Hampshire station

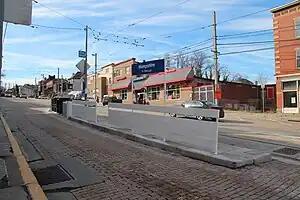
The inbound platform

Hampshire is a station on the Port Authority of Allegheny County's light rail network, located in the Beechview neighborhood of Pittsburgh, Pennsylvania. The T travels along former streetcar tracks on Broadway Avenue through the area. The inbound stop is located on a small island platform in the middle of the road, while the outbound stop is just a sign, with no platform. The station serves a densely populated residential area and also the neighborhood's small but crowded business district. It is located in an area where bus service is limited because of the hilly terrain.